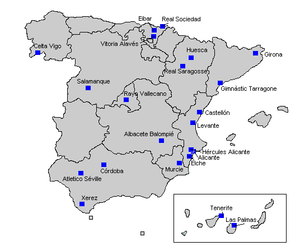
Liste des clubs participants à la Segunda Division 2008-2009
La saison 2008-2009 de Liga Adelante est la soixante-dix-huitième édition de la seconde division espagnole.